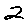
Label: 2